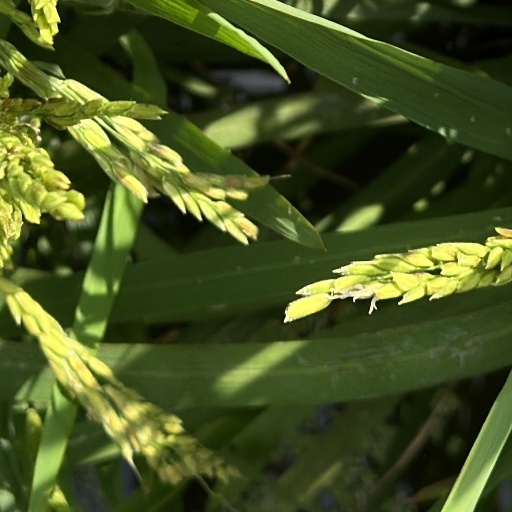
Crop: rice